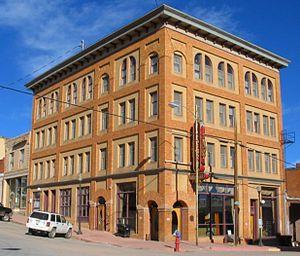
Le comté de Teller est un comté du centre du Colorado. Son chef-lieu est Cripple Creek. Les autres municipalités du comté sont Green Mountain Falls, Victor et Woodland Park.
Victor est une ville du comté de Teller dans l'État du Colorado aux États-Unis..